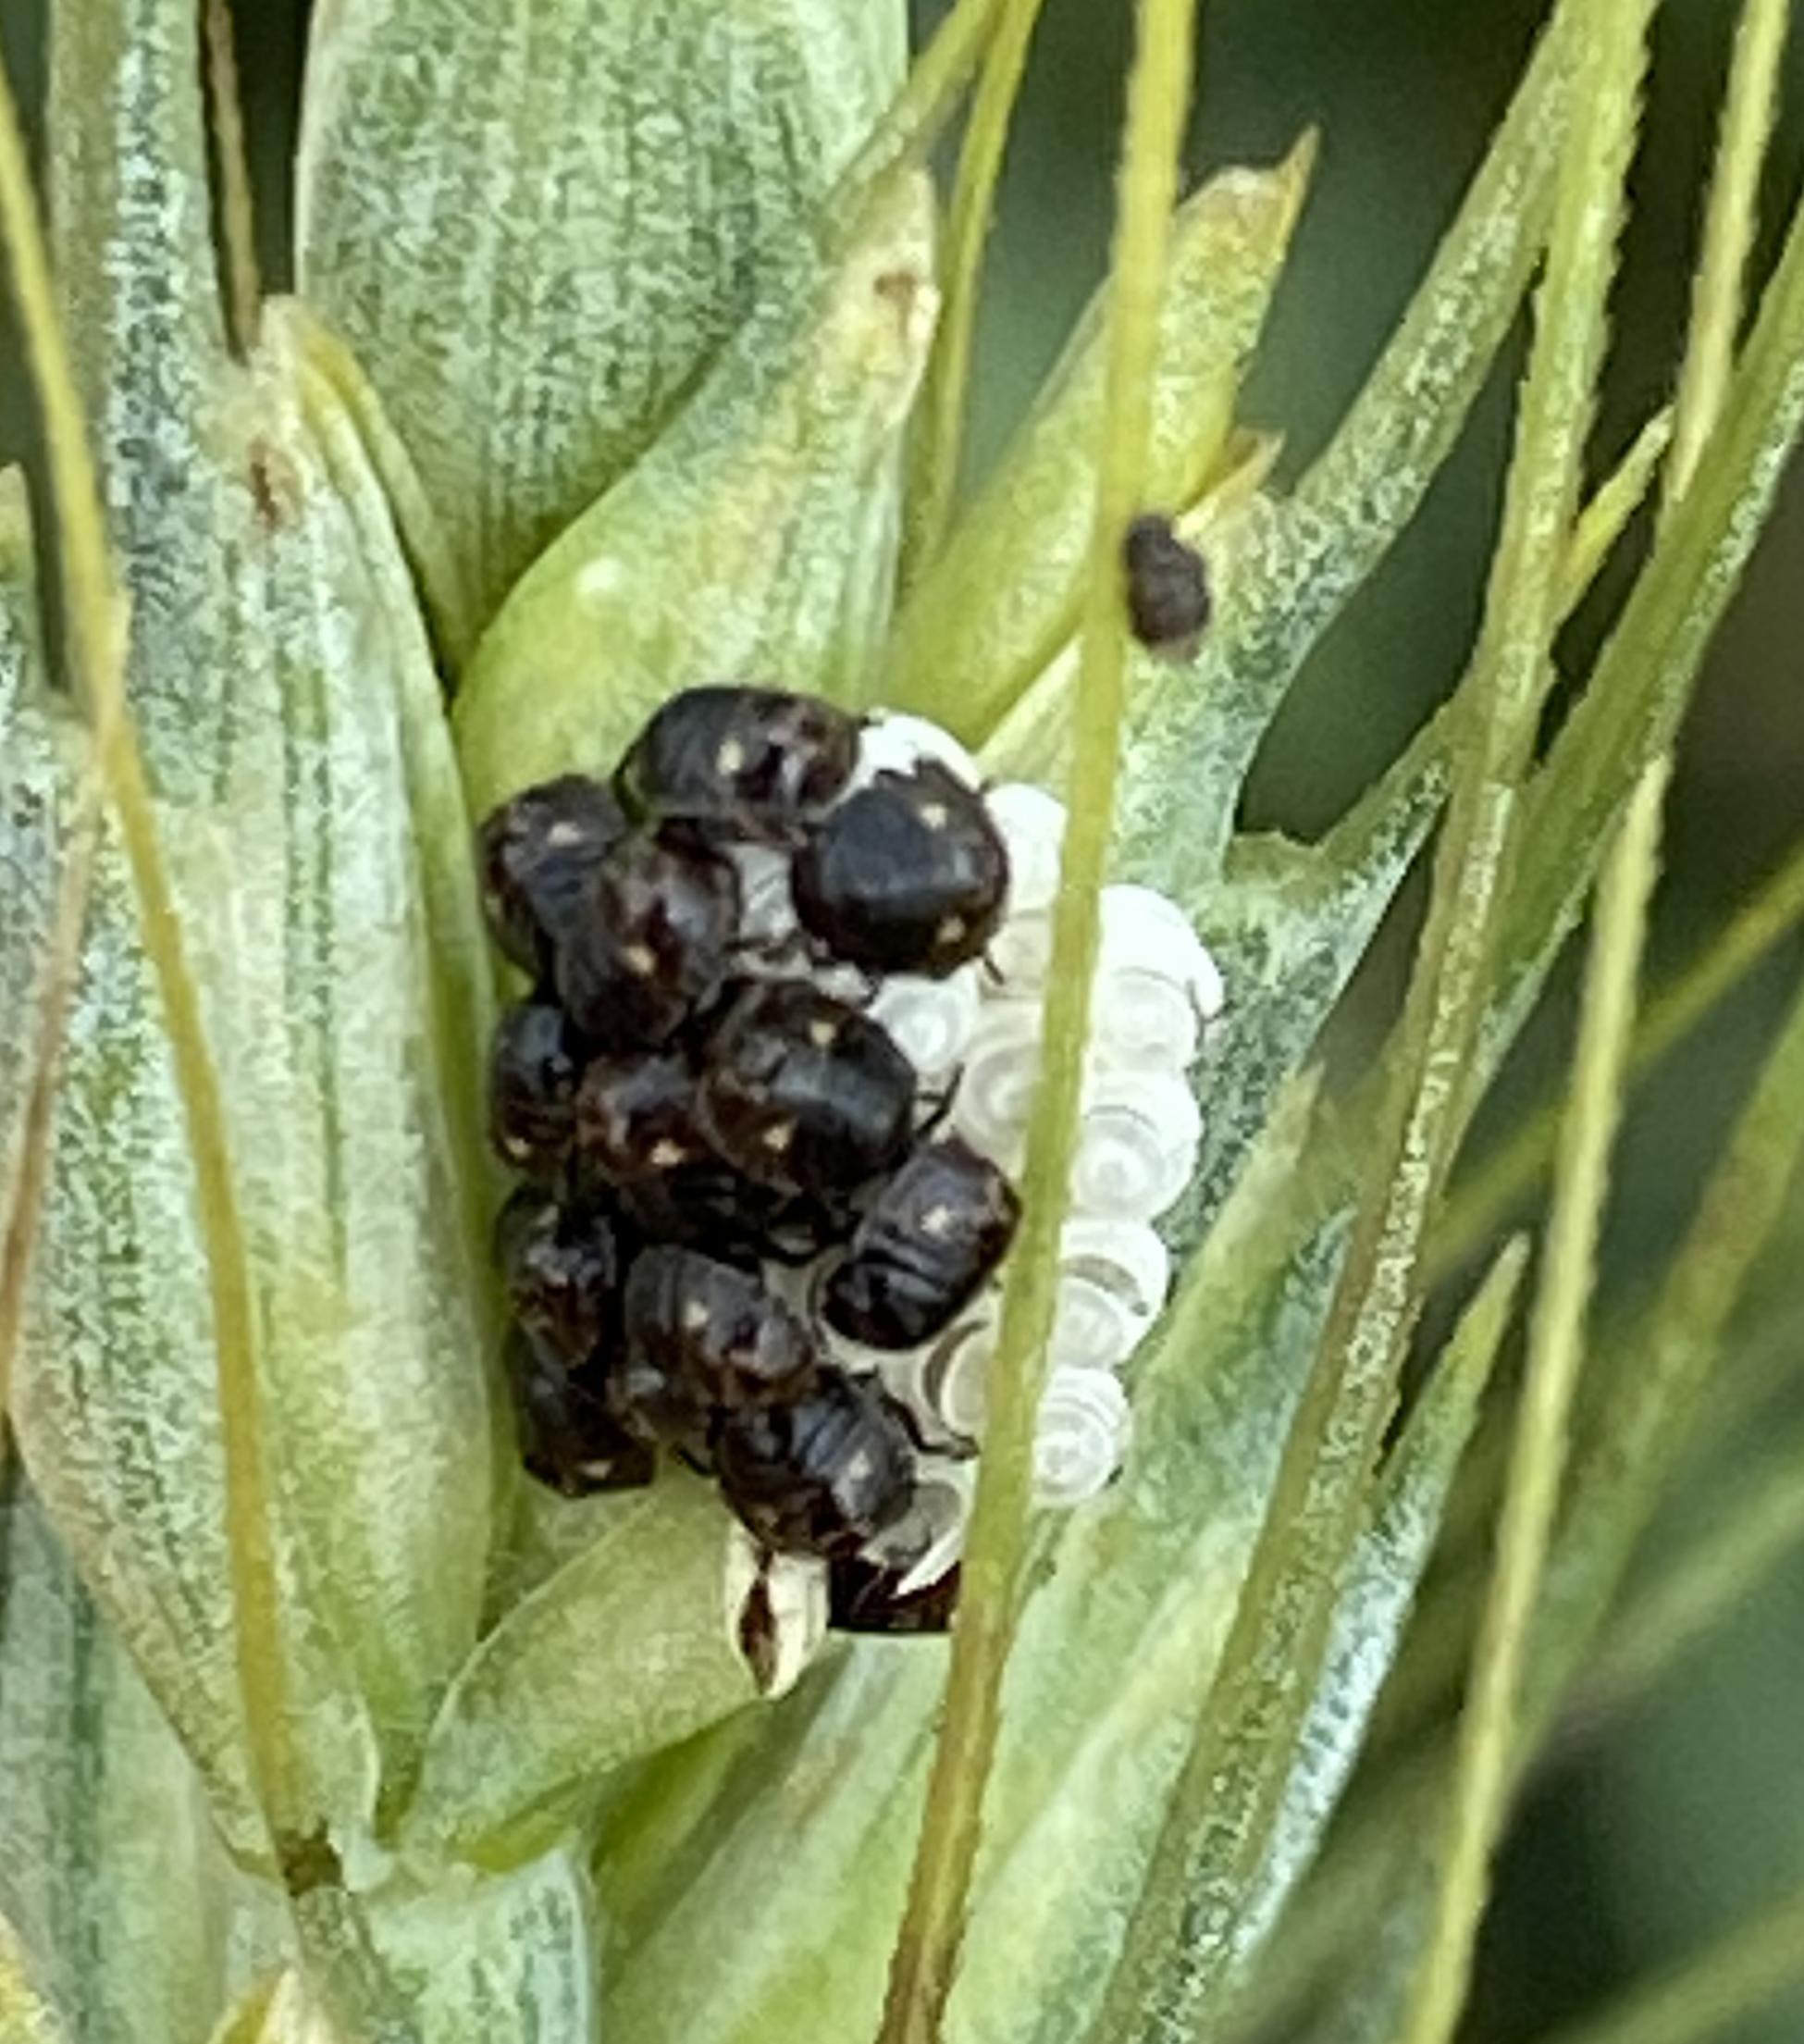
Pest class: stink_bug